Bengali Language Movement (Manbhum)

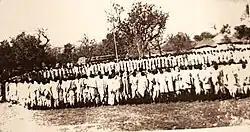
Protesters take oath in Pakbirra for language movement

The Bihar and Orissa Province was formed in 1912 by dividing the Bengal Presidency. At that time Bengali speaking Manbhum was included in the newly formed province. In 1936, the Bihar and Orissa Province was divided to form the Bihar Province, but Bengali-speaking Manbhum was kept with Hindi-dominant Bihar Province. In 1948, the then Government of Bihar declared Hindi as the only official language in the whole of Bihar including Manbhum. In the context of these incidents, deep anger was born among the Bengali-speaking common people of Manbhum and created adverse reactions. Practically the Bengali speaking people of Manbhum could not accept this unfair decision and were not mentally prepared at all. As a result, the movement in Manbhum to demand the equal status of Bengali language quickly spread. To suppress the movement, the Government of Bihar declared protest marches, meetings etc. illegal and prohibited.